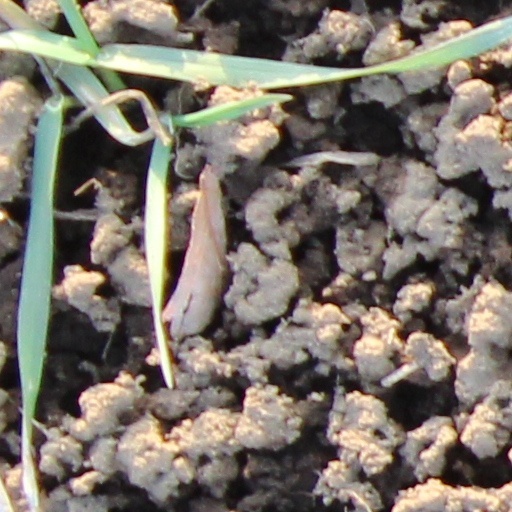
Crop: wheat